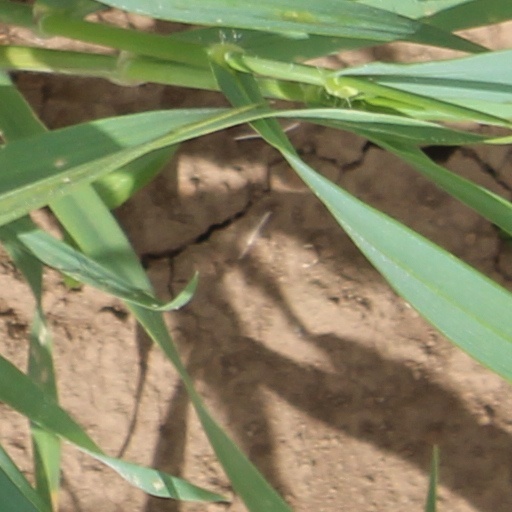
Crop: wheat